Katie Hobbs

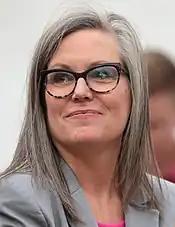
Hobbs in 2022 at a Phoenix event

Hobbs's complaints were echoed in a letter to State Senate President Karen Fann from the Maricopa County Board of Supervisors, which had a 4-1 Republican majority. Fann, referring to one of Donald Trump's claims of election fraud, contended that the county had deleted an entire database. The board of supervisors responded in a letter calling the accusations "false, defamatory, and beneath the dignity of the Senate". It accused the Arizona Senate of "conspiracy theories that fuel the fundraising schemes of those pulling your strings". Fann responded that the audit would continue when the Arizona Veterans Memorial Coliseum site was next available.